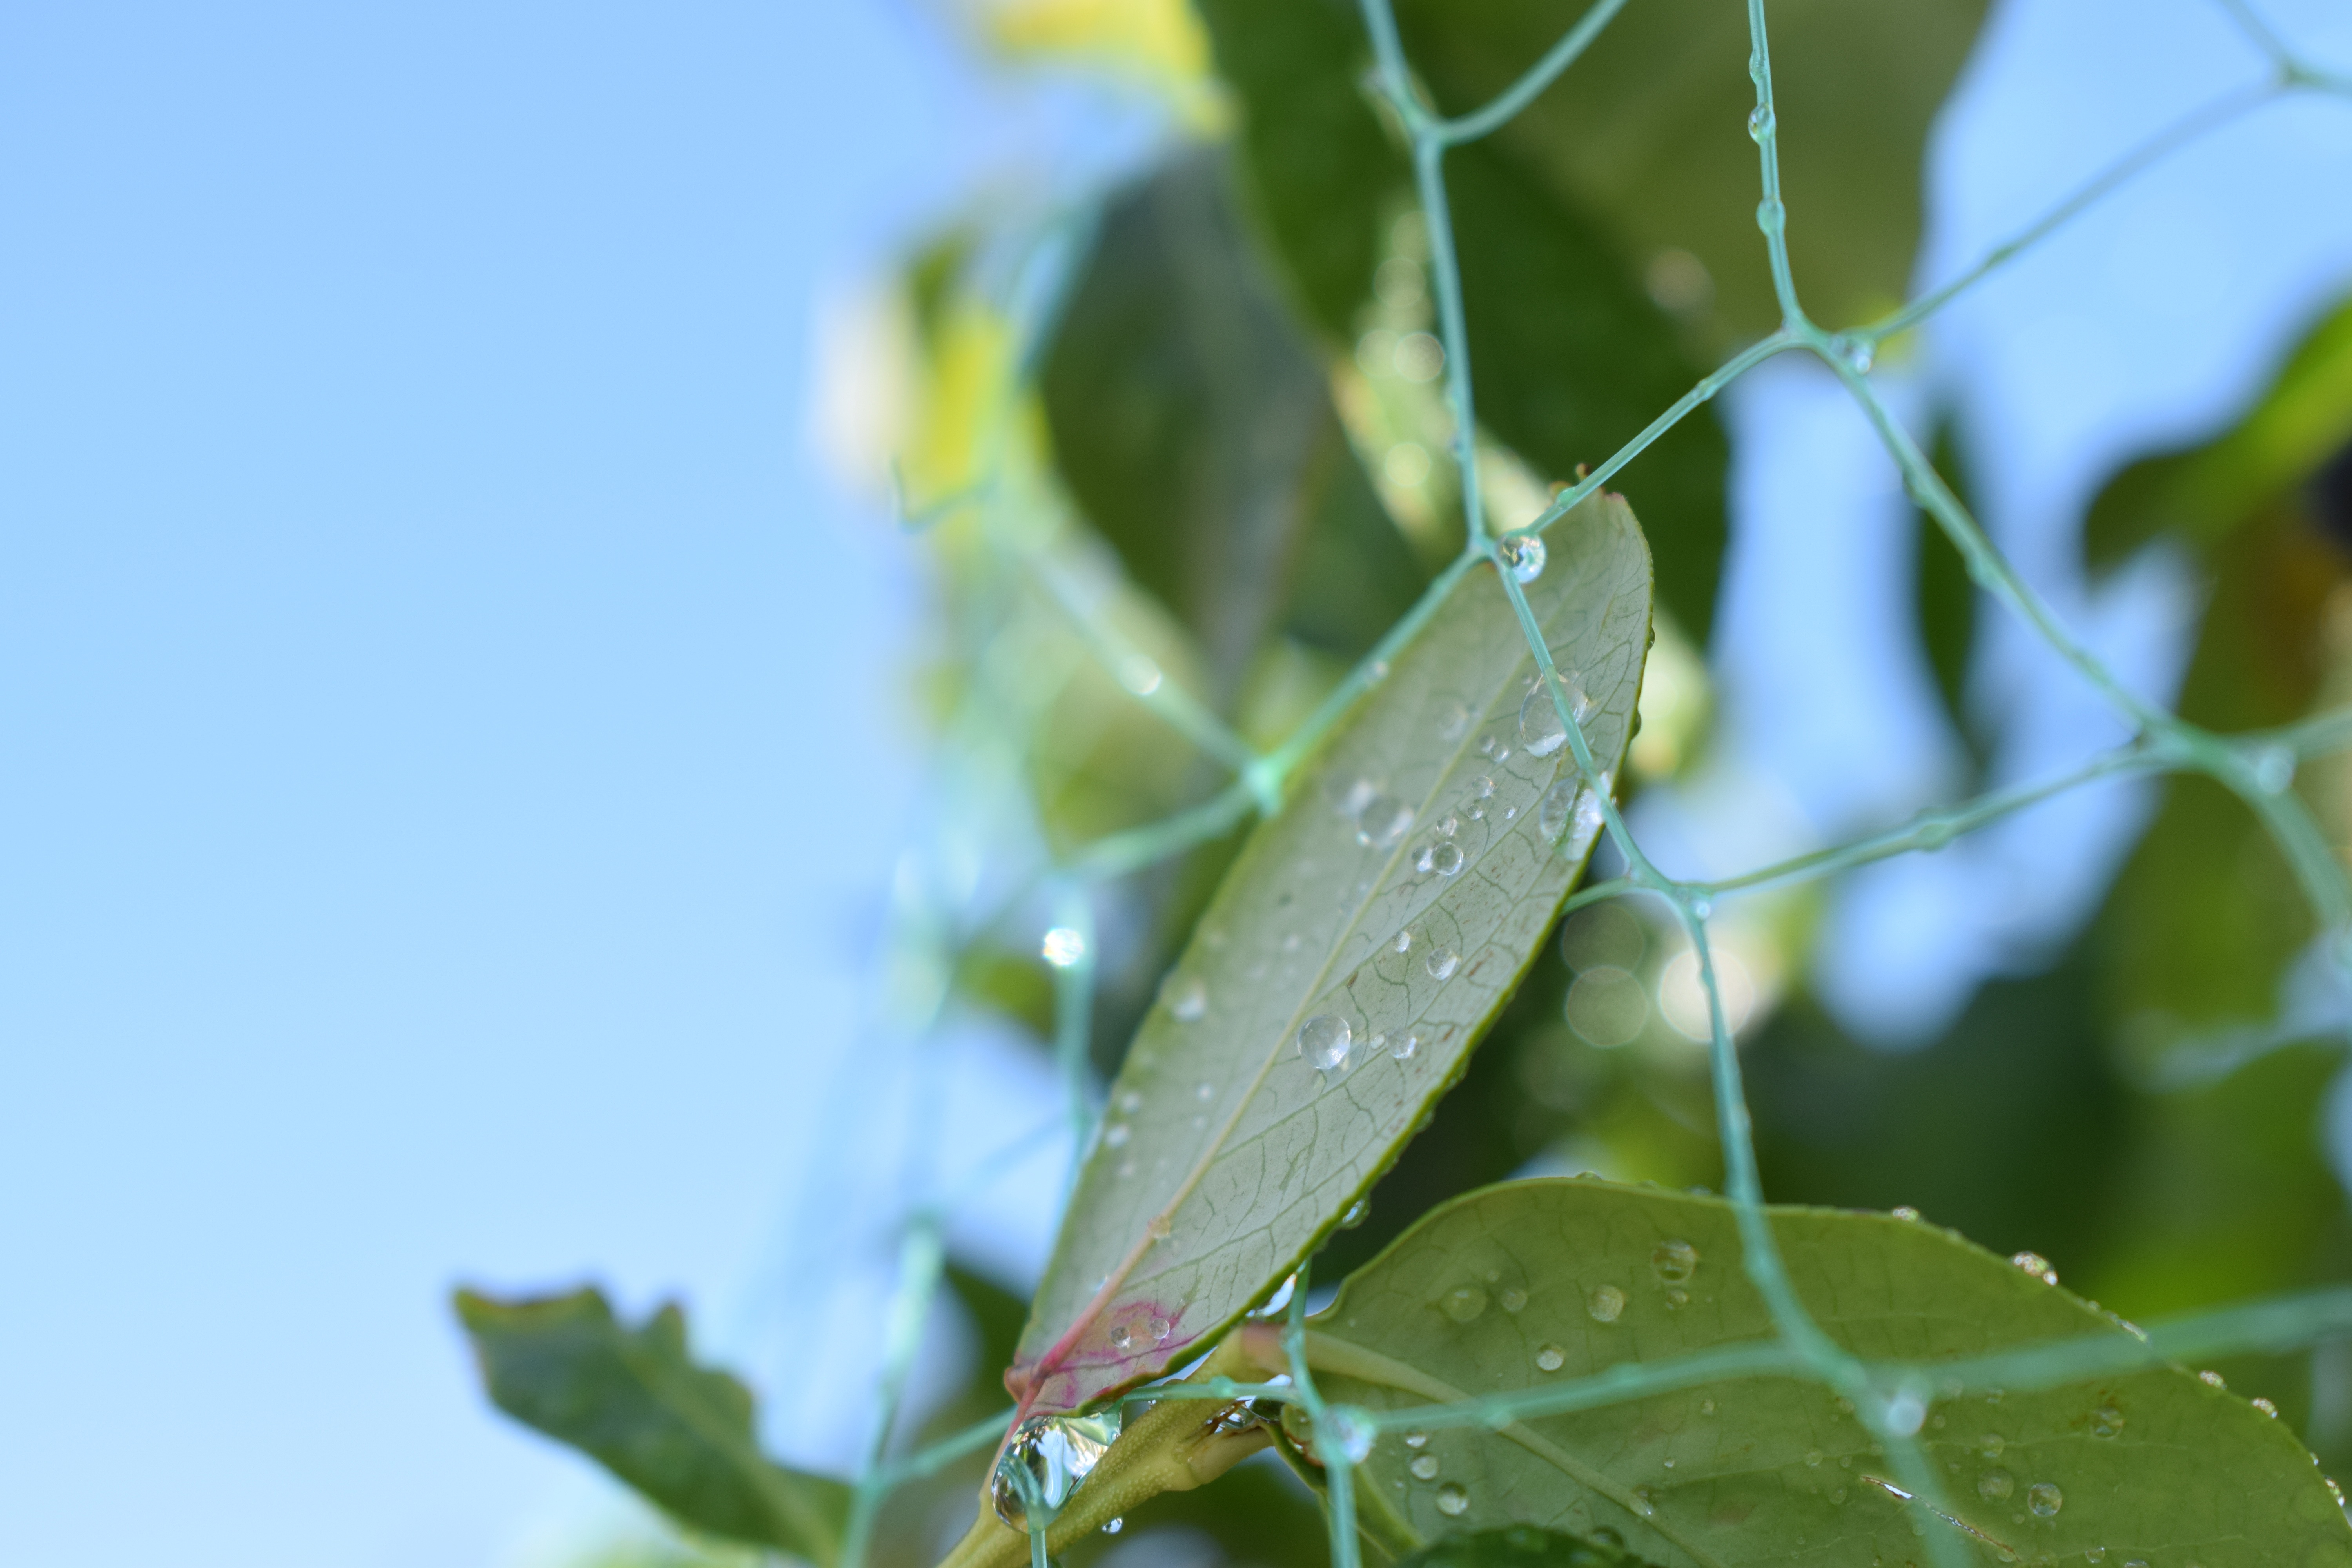
tree, nature, grass, branch, plant, sunlight, leaf, flower, green, insect, botany, butterfly, flora, fauna, invertebrate, close up, macro photography, woody plant, moths and butterflies